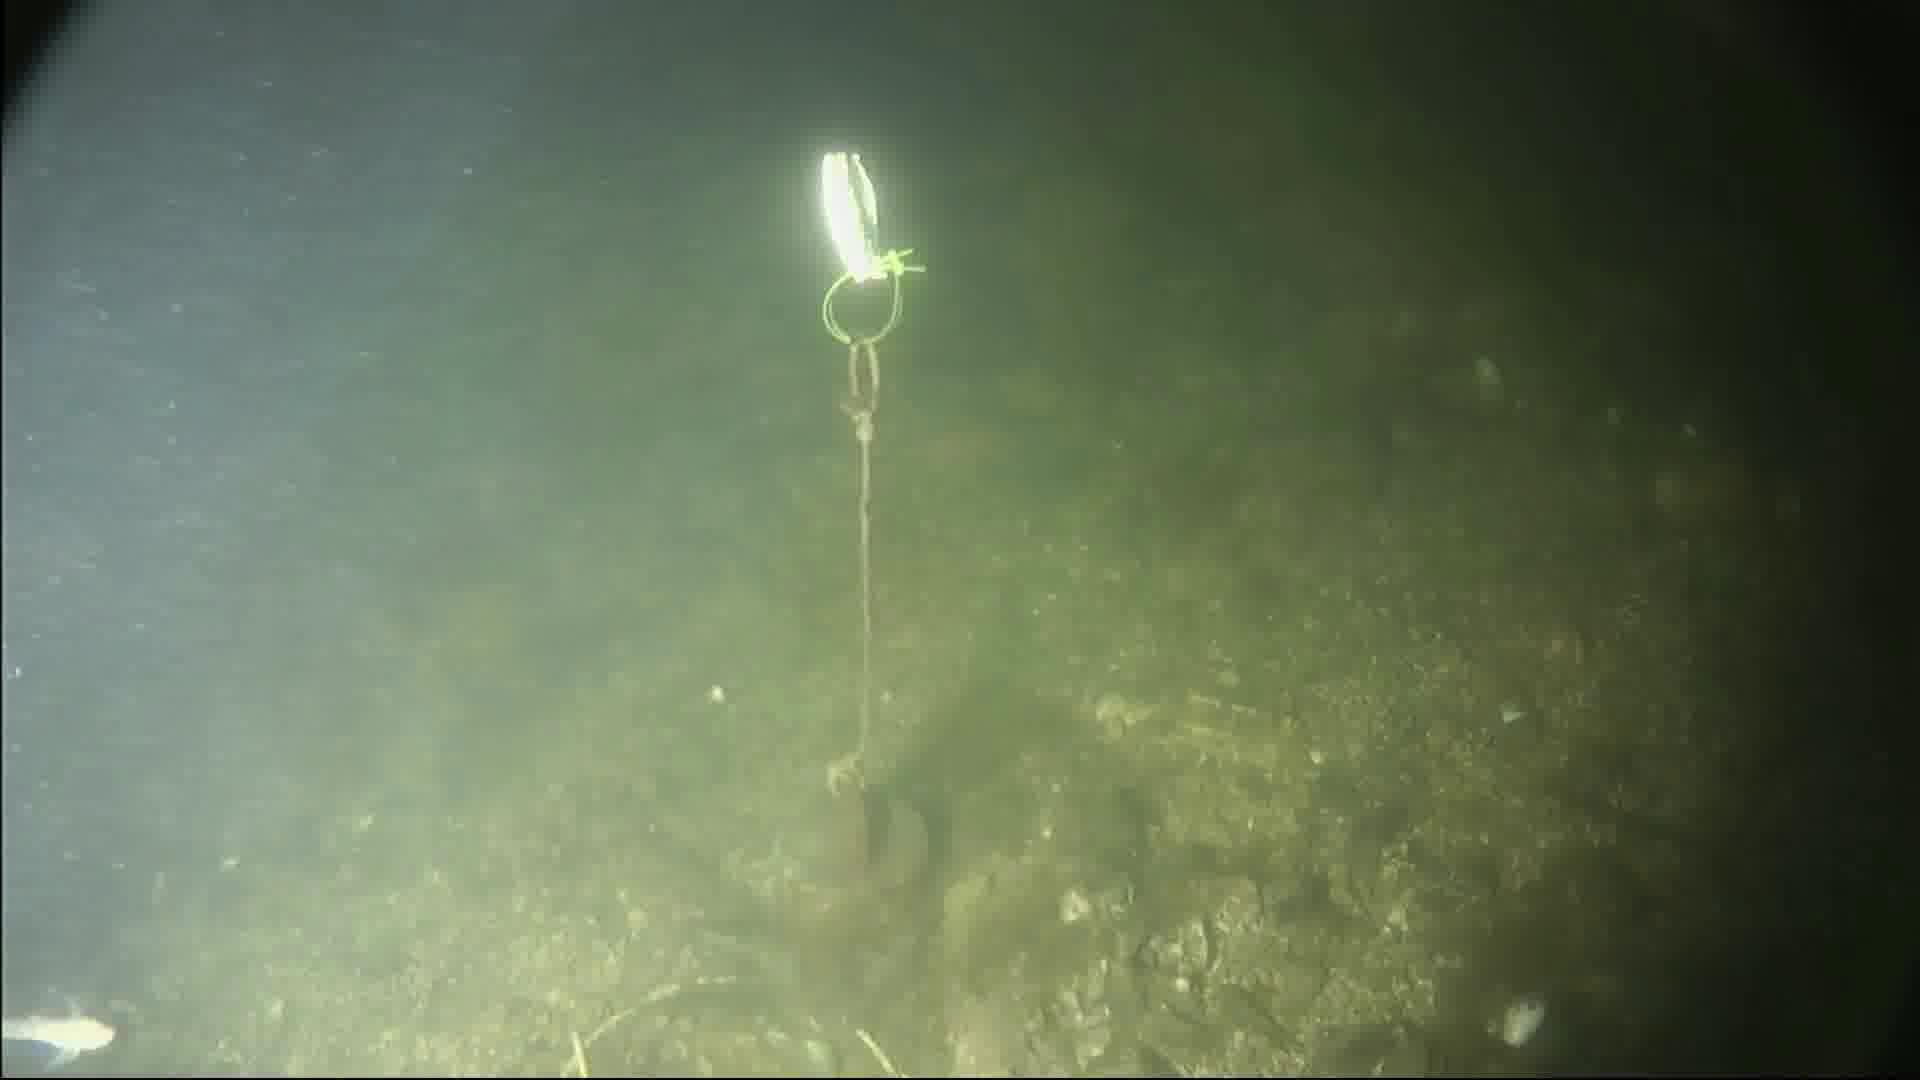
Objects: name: small_fish